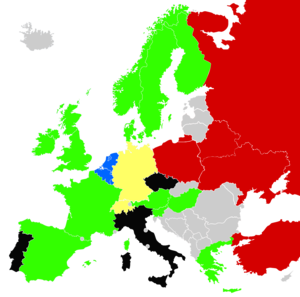
Aktiv dødshjælp
     Aktiv dødshjælp lovligt      Assisteret selvmord lovligt      Passiv dødshjælp lovligt      Enhver form for dødshjælp eller assisteret selvmord er ulovligt      Den juridiske situation er uklar.
Aktiv dødshjælp, også kaldet eutanasi, er handling, der har til hensigt at bringe patientens liv til ophør.